Economy of Youngstown, Ohio

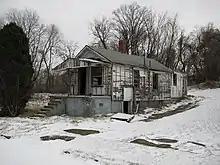
Dilapidated house in Youngstown, 2009

The economy of Youngstown, Ohio, United States, flourished in the 19th and early 20th centuries, with steel production reaching all-time highs at that time. The steel boom led to an influx of immigrants to the area looking for work, as well as construction of skyscrapers in the area. The city's population peaked at 170,002 in 1930, just at the onset of the Great Depression. World War II also brought a great demand for steel. After World War II, demand for steel dropped off dramatically, and industrial base of Youngstown began to see a decline.